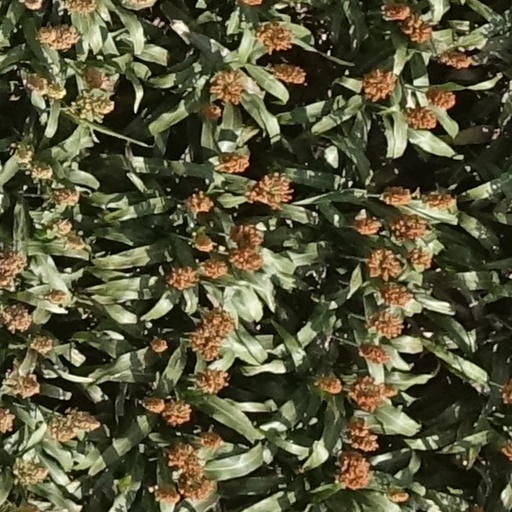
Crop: sorghum